Phillipsburg High School (New Jersey)

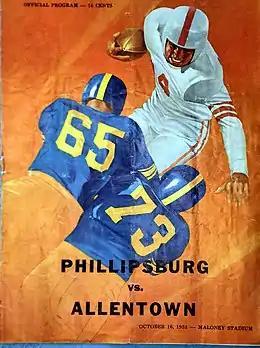
October 16, 1958 program for Phillipsburg High School football game against Allen High School at J. Birney Crum Stadium in Allentown, October 16, 1958

The Phillipsburg High School Stateliners compete as a member of the Skyland Conference, which is comprised of public and private high schools in Hunterdon, Somerset County and Warren counties, and operates under the supervision of the New Jersey State Interscholastic Athletic Association (NJSIAA). With 1,242 students in grades 10-12, the school was classified by the NJSIAA for the 2019–20 school year as Group IV for most athletic competition purposes, which included schools with an enrollment of 1,060 to 5,049 students in that grade range. The football team competes in Division 5B of the Big Central Football Conference, which includes 60 public and private high schools in Hunterdon, Middlesex, Somerset, Union and Warren counties, which are broken down into 10 divisions by size and location. The school was classified by the NJSIAA as Group IV North for football for 2024–2026, which included schools with 893 to 1,315 students. The school had been a member of the Pennsylvania Interscholastic Athletic Association's defunct East Penn Conference.